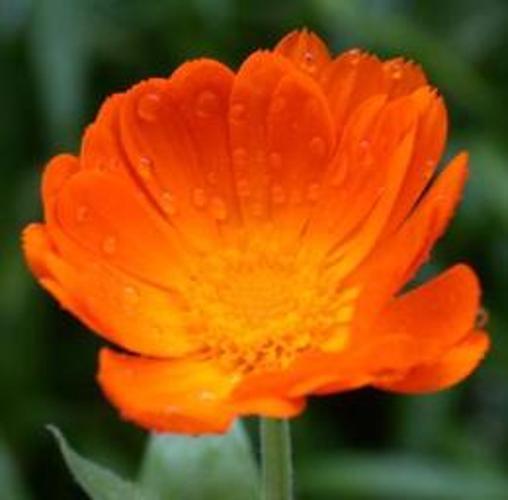
Label: english marigold